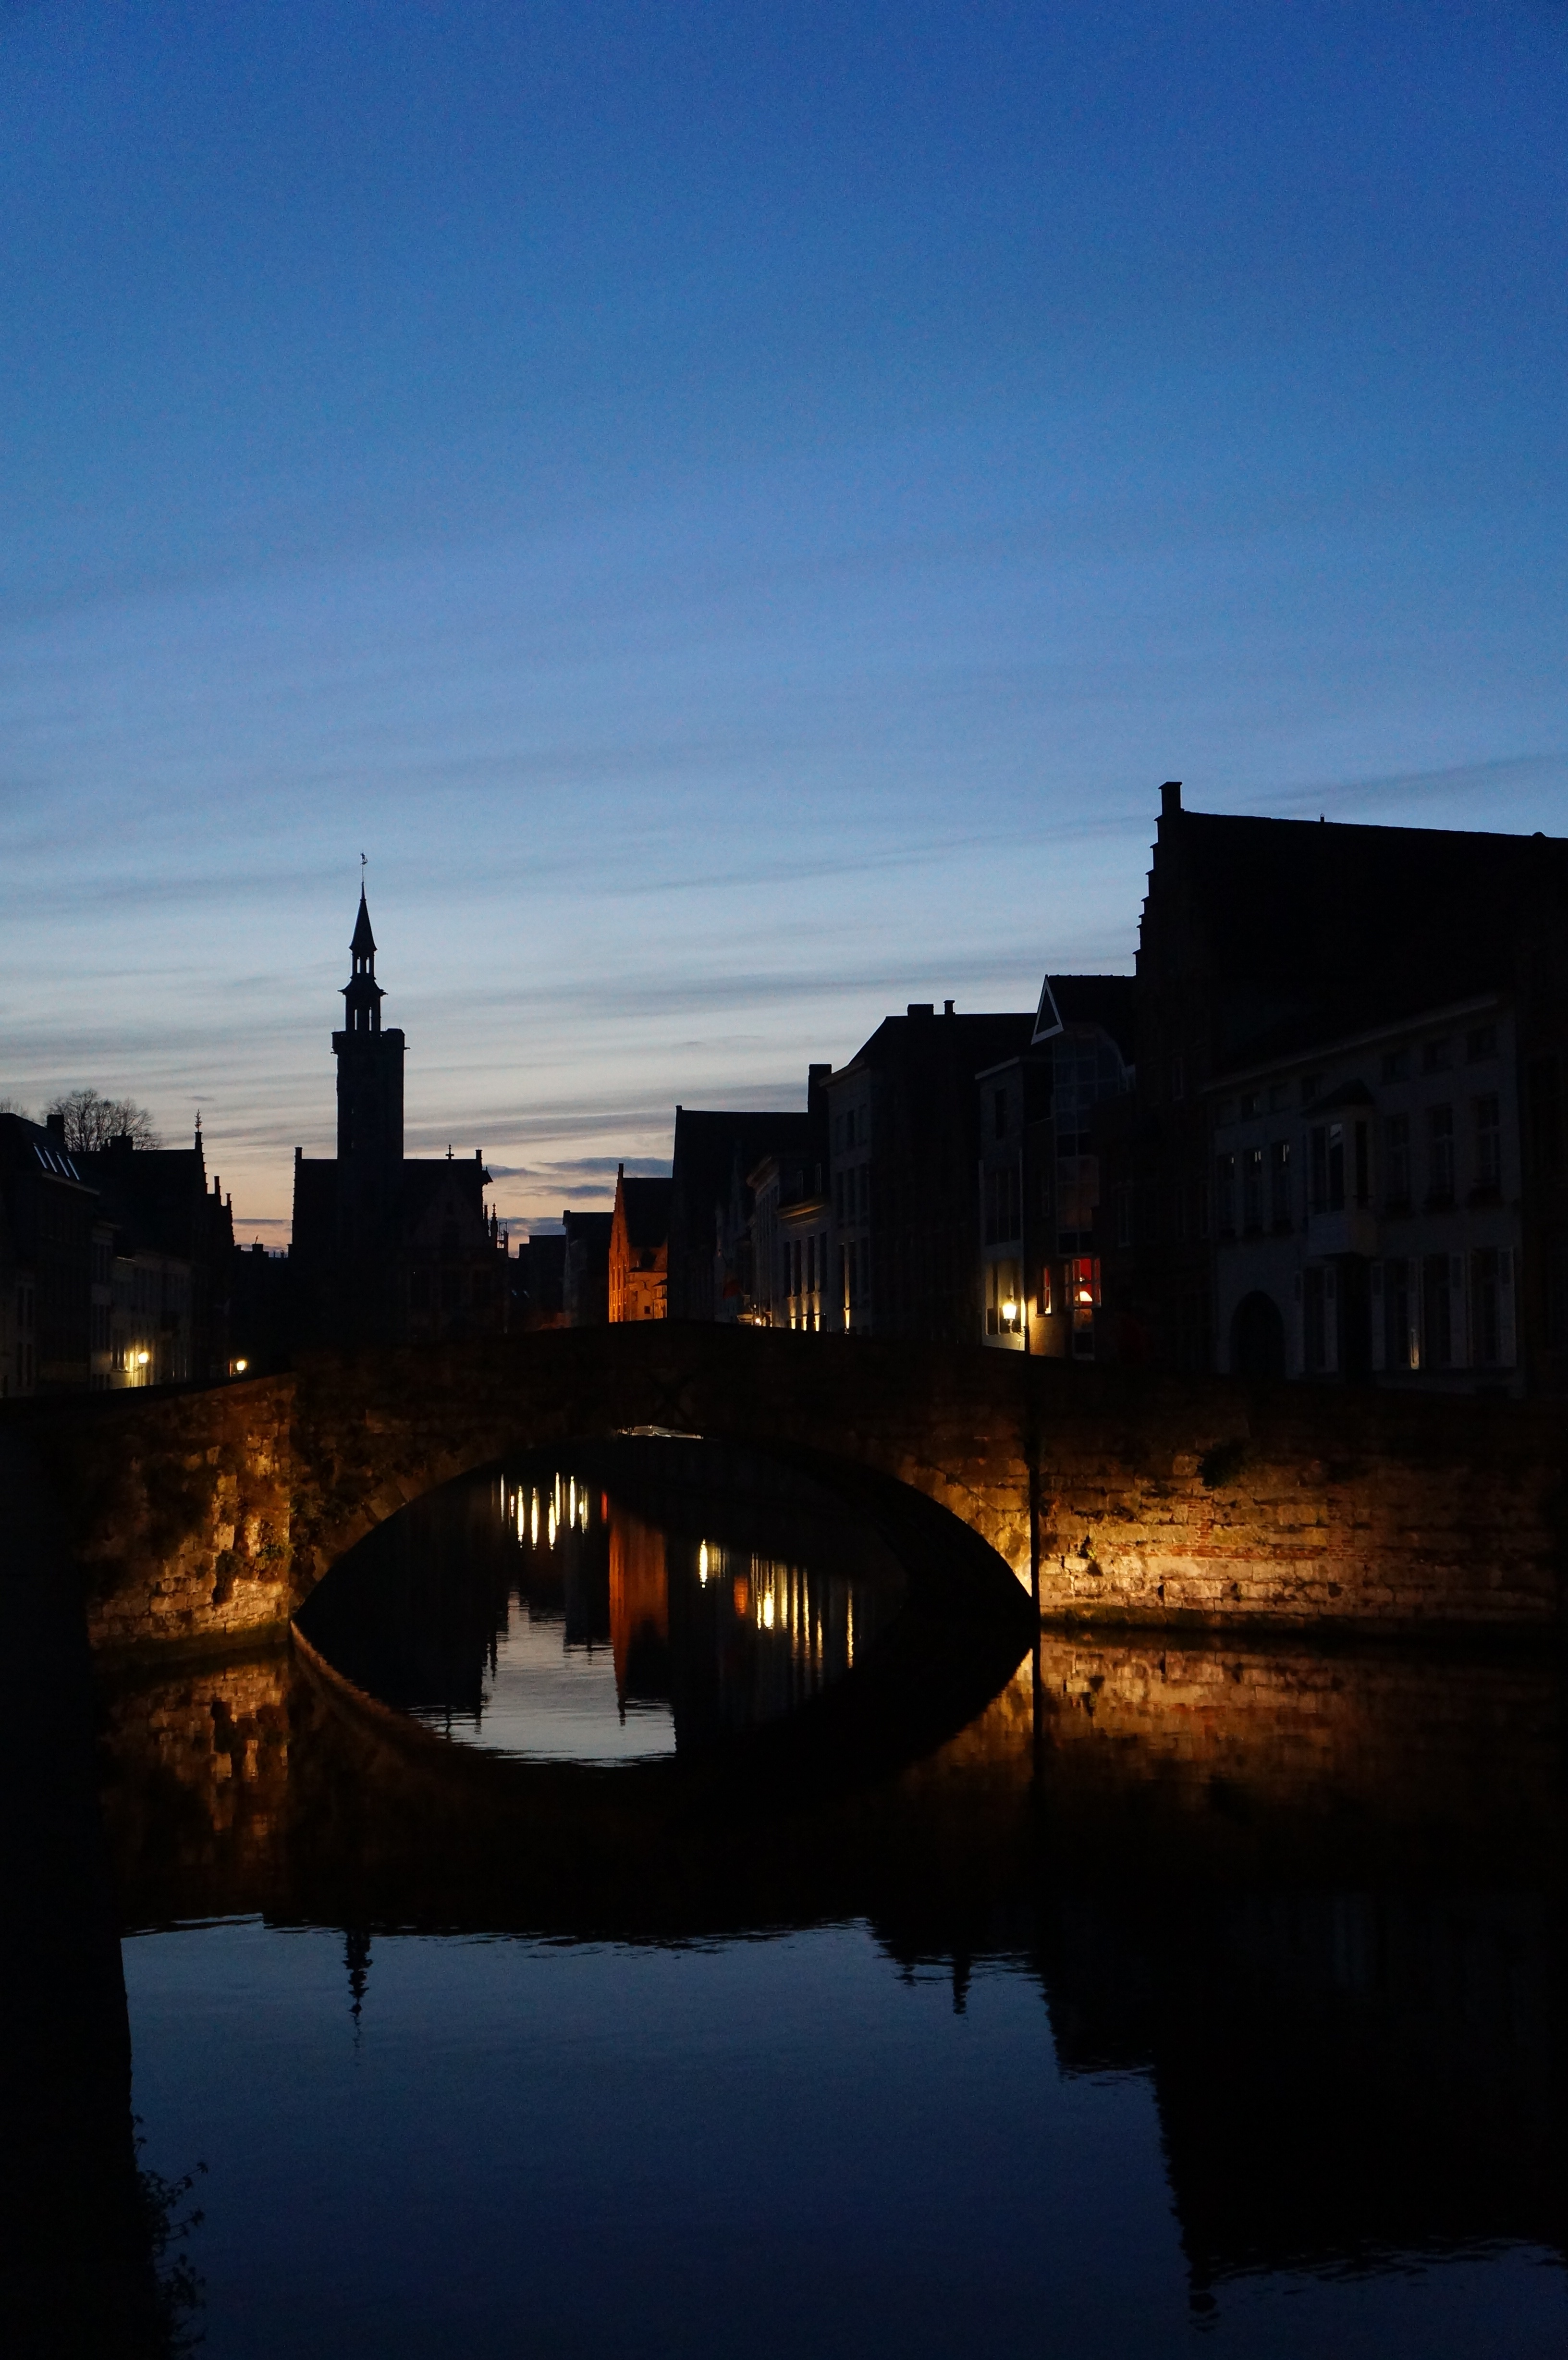
light, sky, sunrise, sunset, skyline, night, sunlight, morning, dawn, city, river, cityscape, dusk, evening, reflection, waterway